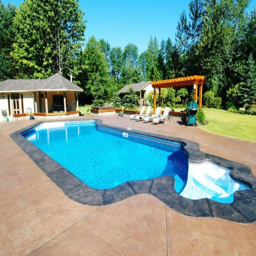
this is an interesting take on the lazy design .